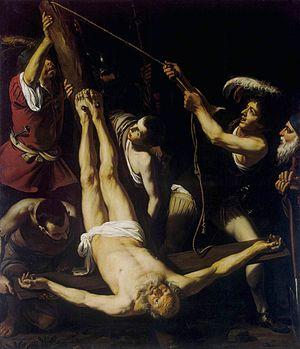
Les tableaux de la chapelle Cerasi forment un ensemble de deux toiles de grand format peintes par Caravage entre 1600 et 1601 ou 1604 sur une commande initiale de Tiberio Cerasi, trésorier général du pape, pour être installées dans une chapelle privée de l'église Santa Maria del Popolo de Rome où elles sont toujours conservées. L'architecture de la chapelle est due à Carlo Maderno et les tableaux de Caravage encadrent une autre œuvre, l’Assomption de la Vierge commandée à Annibale Carrache à qui l'on confie également la peinture à fresque de la voûte. C'est une commande prestigieuse dont bénéficie Caravage, dont la renommée est bien installée dans le milieu artistique romain depuis sa récente production des tableaux de la série des saint Matthieu dans la chapelle Contarelli de l'église Saint-Louis-des-Français. Pour bon nombre de critiques et historiens d'art, il s'agit d’œuvres majeures dans la carrière de Caravage, qui n'a pas encore 30 ans lorsqu'il les réalise.